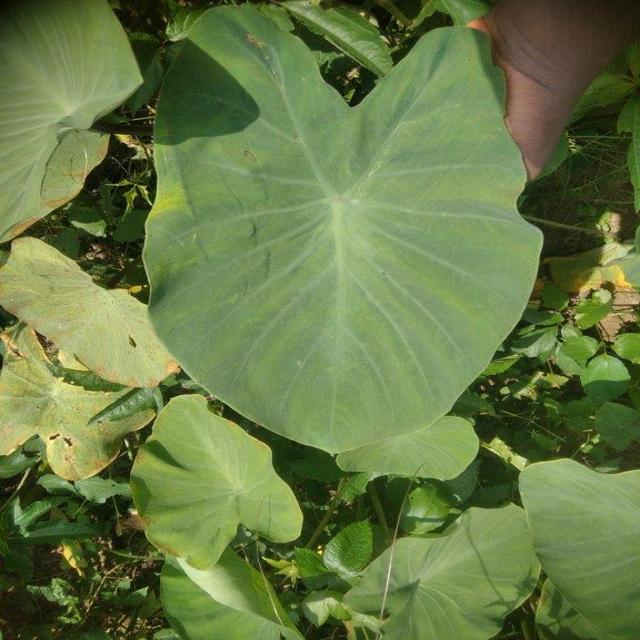
Label: Healthy